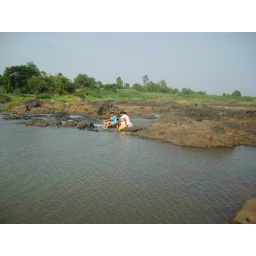
Soham relaxing with his aai-papa on the rocks in the river Krishna.